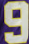
Number: 9